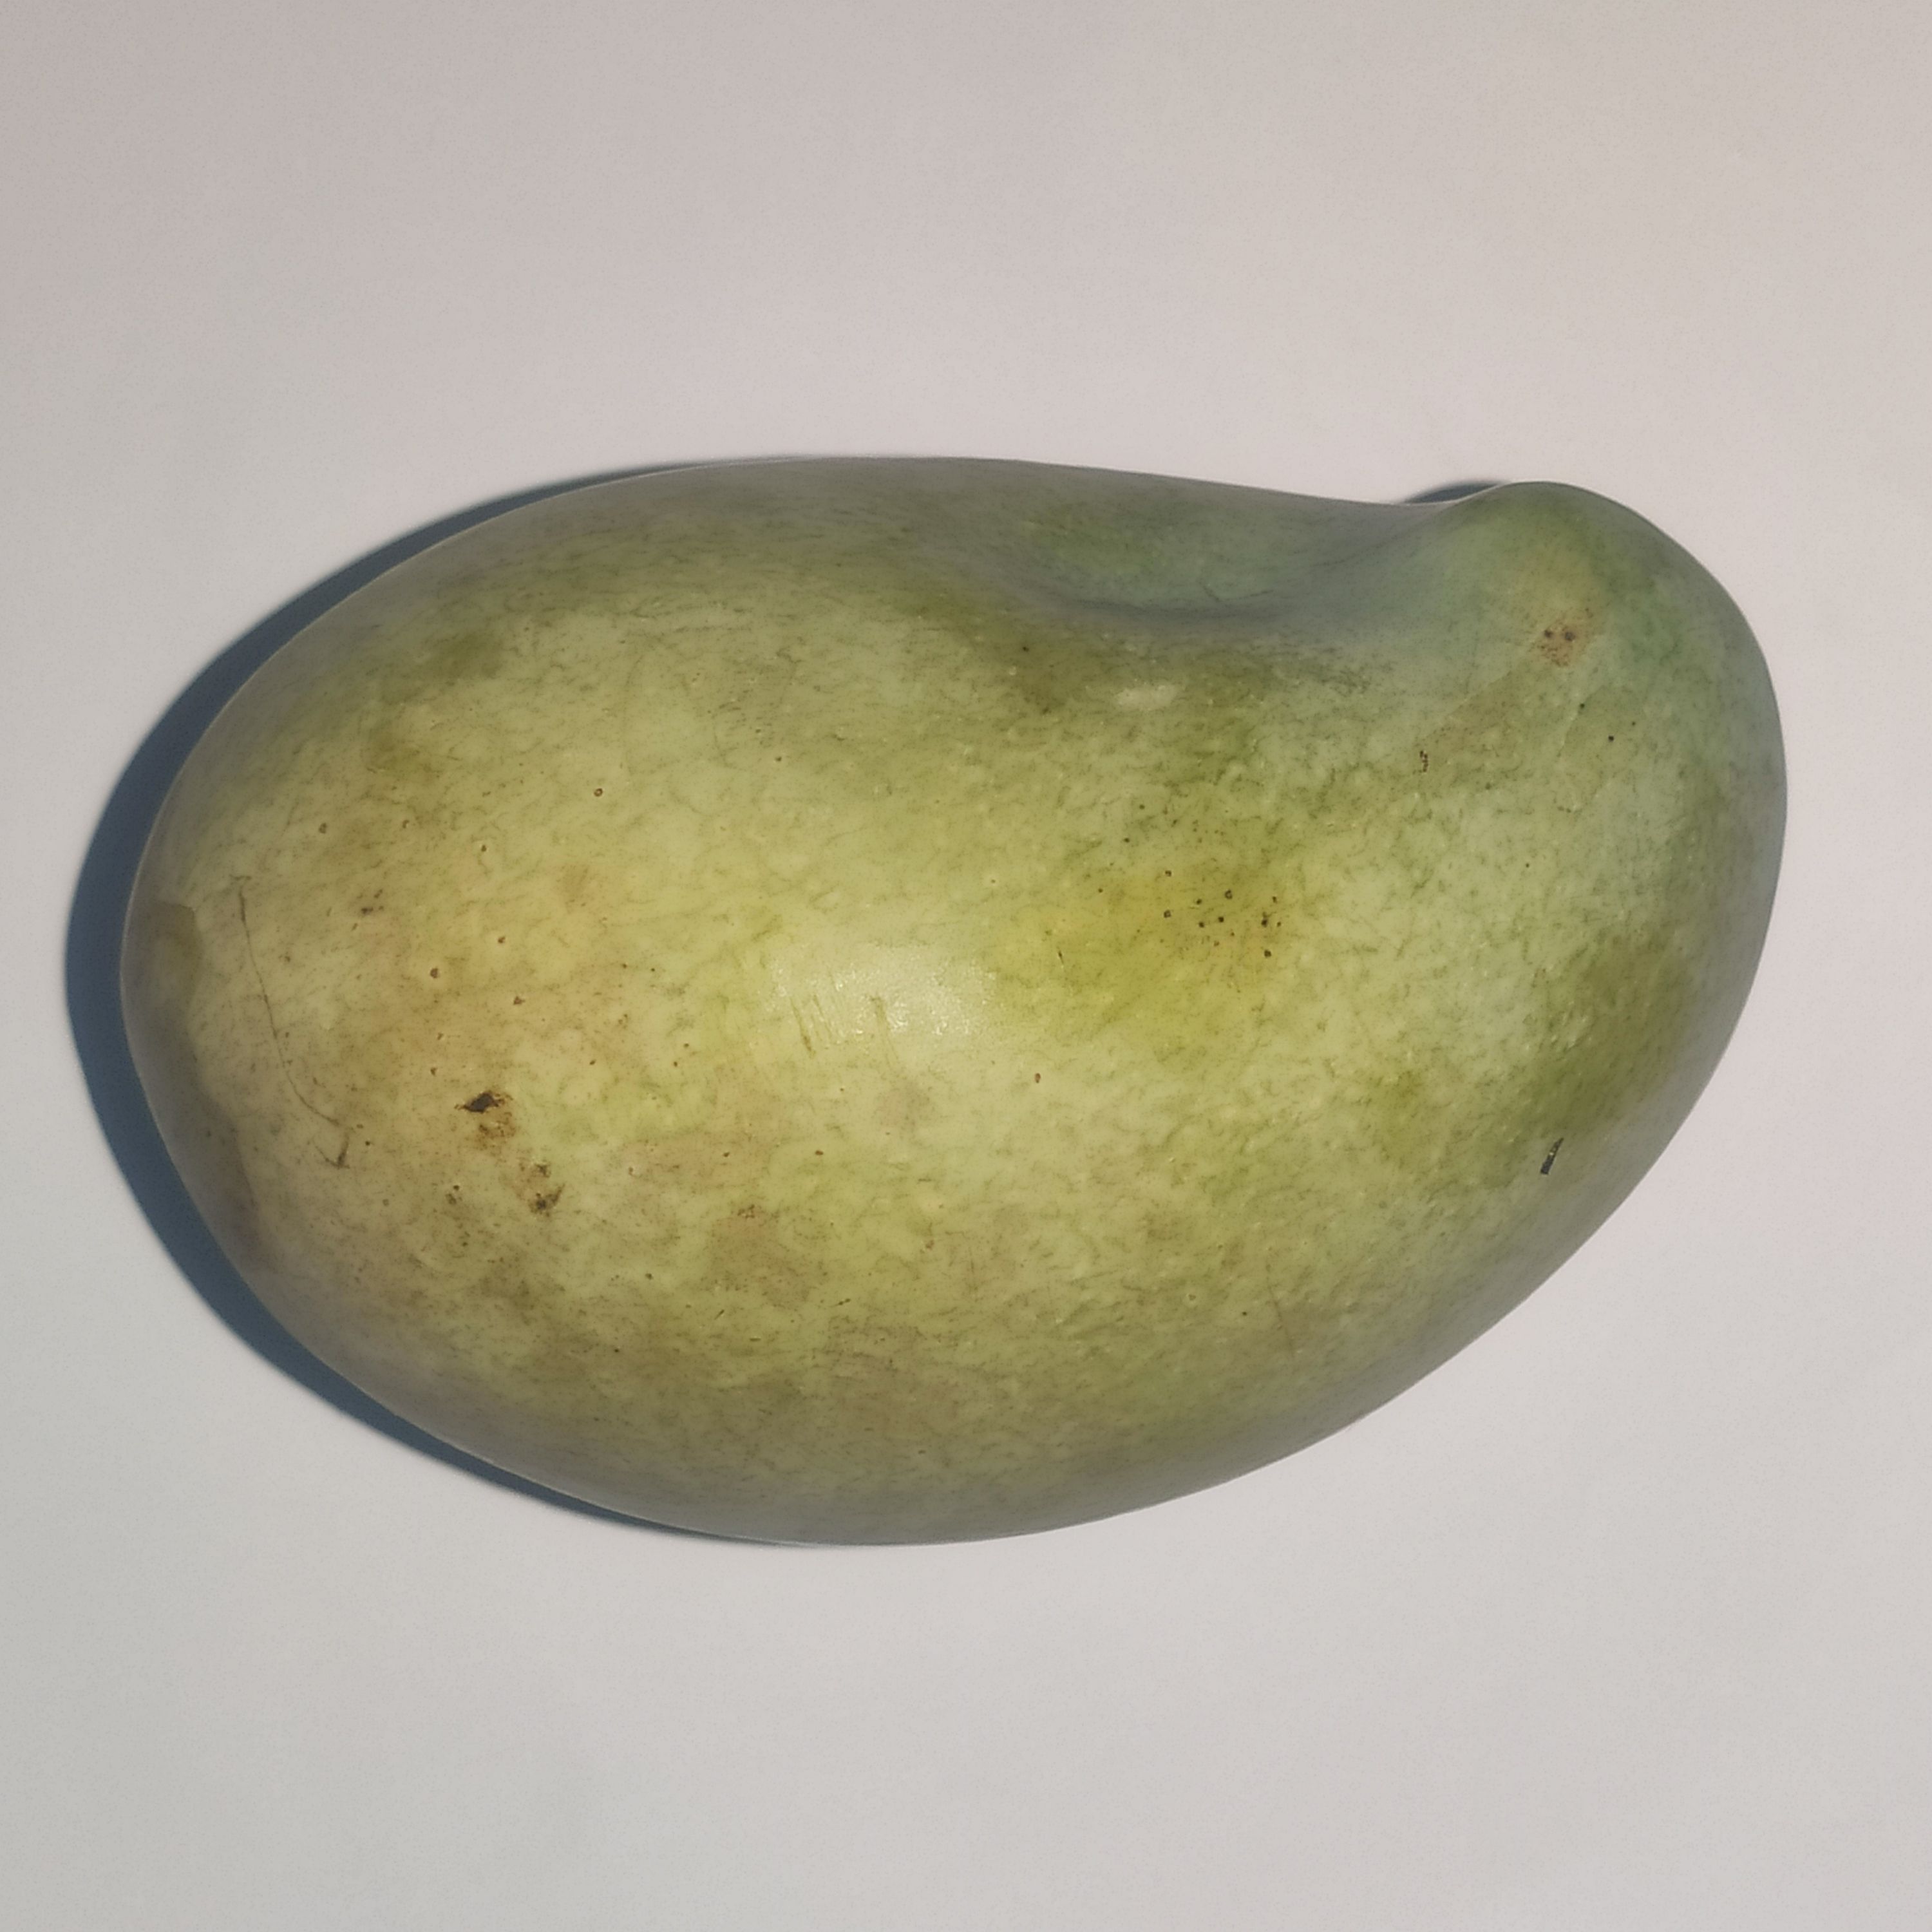
Fruit: mango
Grade: 1st-grade